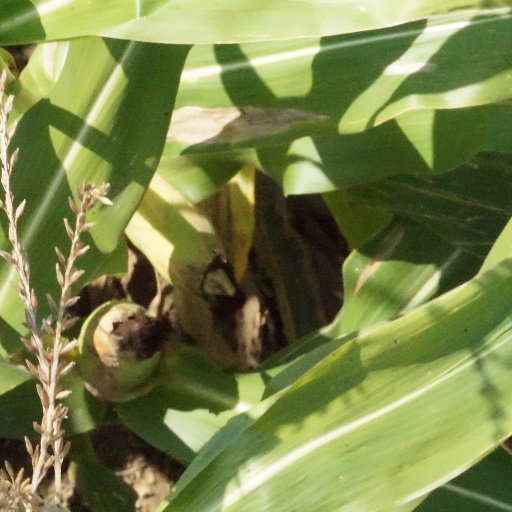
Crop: maize; corn